Krishnagiri district

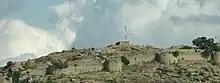
Krishnagiri Fort

Krishnagiri district was formed as the 30th district of Tamil Nadu on 9 February 2004. It was formed by carving out five taluks and ten blocks of the erstwhile Dharmapuri district. The first collector of Krishnagiri was Mangat Ram Sharma.